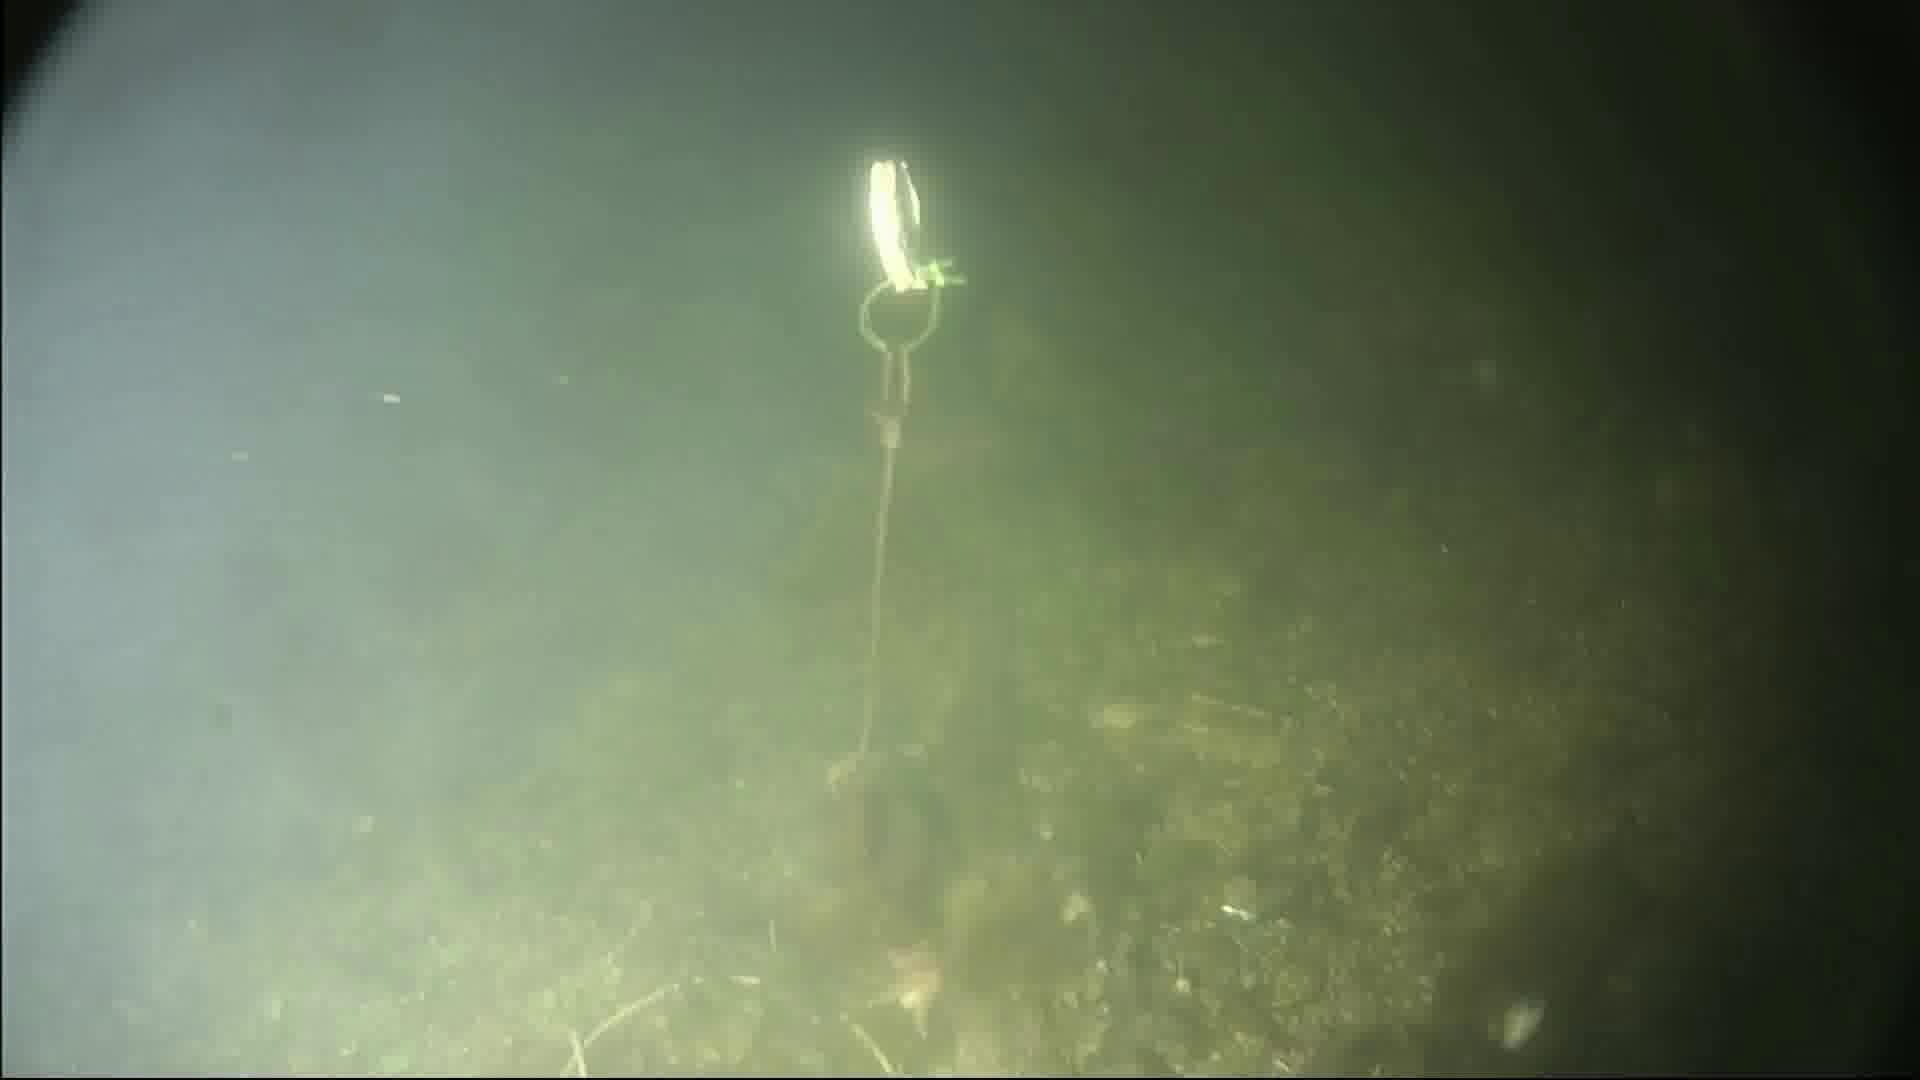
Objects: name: starfish